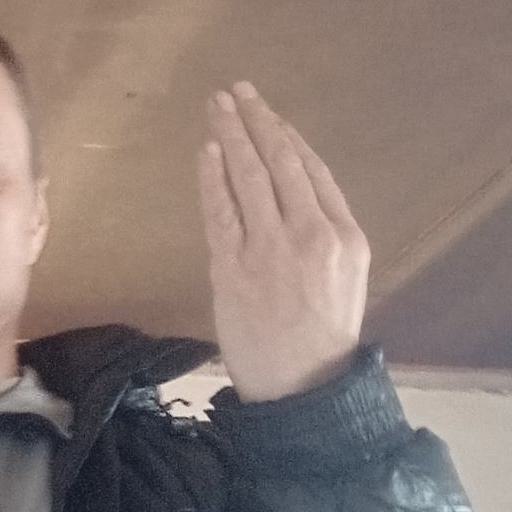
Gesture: stop_inverted